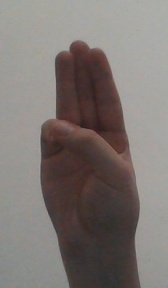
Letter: thaa